Mildred J. Berryman

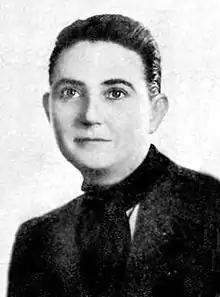
Berry, age 38, in 'The Mineralogist' magazine, July 1940

Mildred Jessie Berryman (September 22, 1901 – November 7, 1972), who went by "Berry" (also spelled "Barrie"), was an early 20th century American pioneering researcher of lesbian and gay community in post-WWI Utah. She was also a photographer, a mineral merchant, and a manufacturing business co-owner with her girlfriend of over three decades.